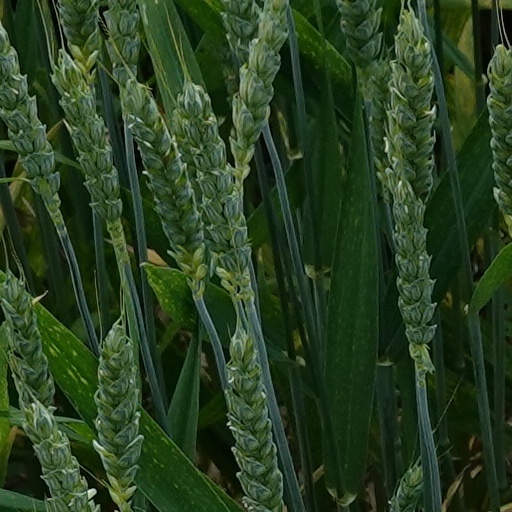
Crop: wheat